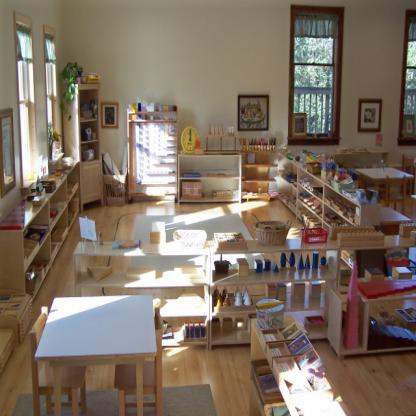
Scene: Indoor